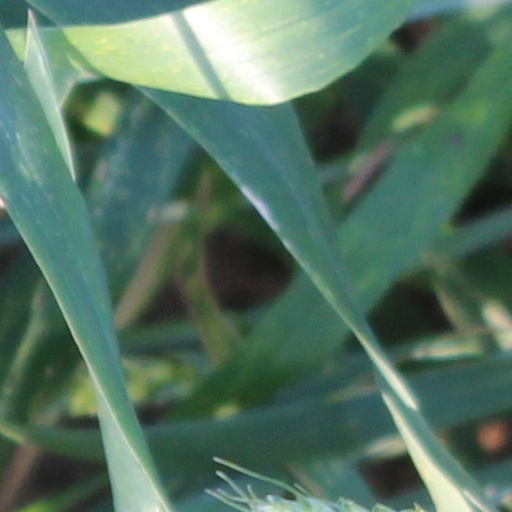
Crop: wheat